Aardvark'd: 12 Weeks with Geeks

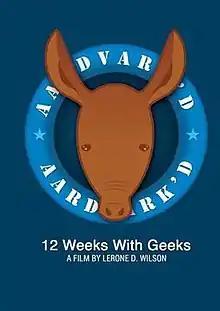
Film poster

Aardvark'd: 12 Weeks with Geeks is a 2005 documentary film about the development of Fog Creek Copilot, a remote assistance software tool. Conceptualization of the film began when Fog Creek Software CEO Joel Spolsky announced on his blog that he was seeking a filmmaker to document the development of the product, then called Project Aardvark.